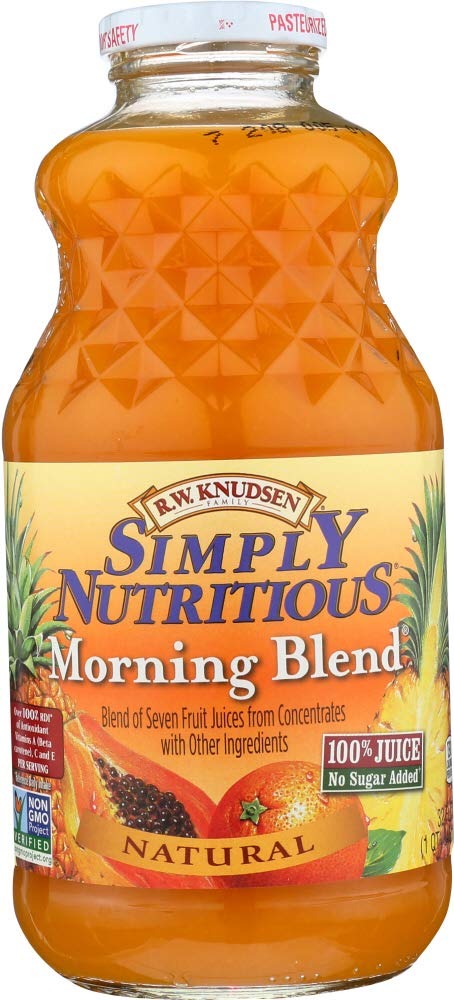
Item Name: Knudsen Juice, Simply Nutritious Morning Blend 32 fl.oz (Pack of 12)
Bullet Point 1: All natural
Bullet Point 2: No sugar added
Bullet Point 3: Delicious flavors
Product Description: Knudsen Juice, Simply Nutritious Morning Blend 32 fl.oz
Value: 384.0
Unit: Fl Oz

Price: 12.98